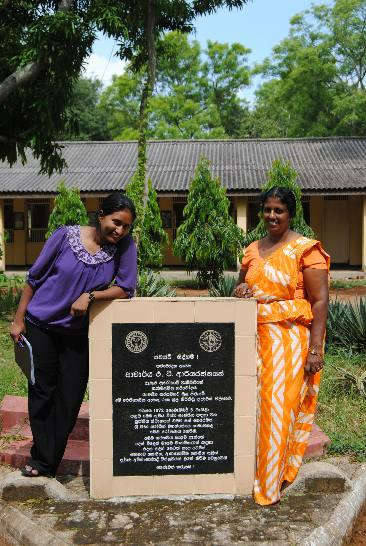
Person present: Yes